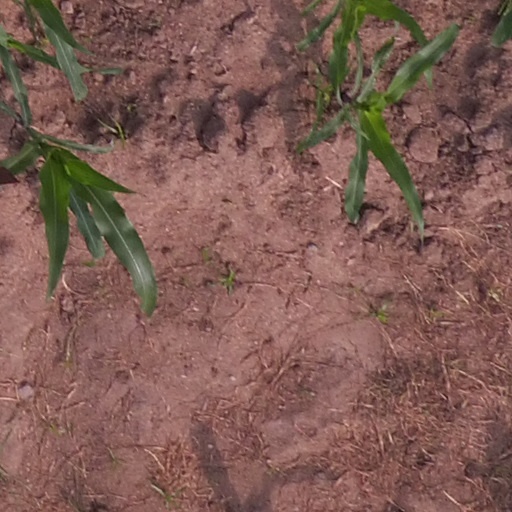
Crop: maize; corn